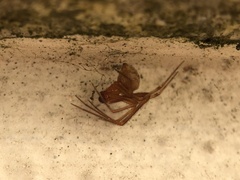
Species: Parasteatoda_tepidariorum